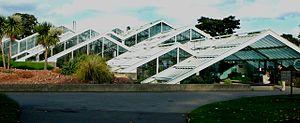
Les jardins de Kew sont un ensemble de jardins et de serres situés entre les quartiers de Richmond upon Thames et de Kew, à l'ouest de Londres. Sur une superficie de 121 hectares, ils abritent l'une des plus importantes collections de plantes du monde — plus de 30 000 espèces de végétaux — et un centre de recherche en botanique réputé. Leur herbier est également l'un des plus grands du monde, avec plus de sept millions de spécimens. Fondé en 1759, ce lieu devenu emblématique de l'époque victorienne, qui accueille chaque année deux millions de visiteurs, a été inscrit en juillet 2003 sur la liste du patrimoine mondial établie par l'UNESCO.